A Love Story (2007 film)

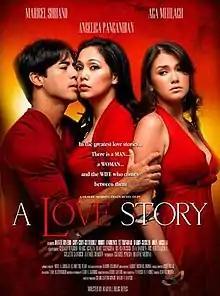
Theatrical movie poster

A Love Story is a 2007 Filipino romantic drama film directed by Maryo J. de los Reyes from a story and screenplay written by Vanessa Valdez. Starring Aga Muhlach, Maricel Soriano, and Angelica Panganiban, the film revolves around a successful but emotionally scarred businessman Ian Montes, who is torn between two women: Joanna, a doctor and Karyn, a flight attendant.